USS Sarsfield

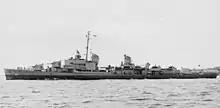
"Sarsfield" underway off Boston 1945.

After the ship's fitting-out was complete, she sailed on 24 August, for Guantanamo Bay, Cuba, and shakedown training. She returned to Boston on 30 September and, after post-shakedown alterations, got underway, on 25 October, for New York City and the Navy Day celebration. Following her stay at New York, she participated in training exercises in the Chesapeake Bay-Virginia Capes area until 13 December, when she entered the Brooklyn Navy Yard for installation of some experimental equipment.